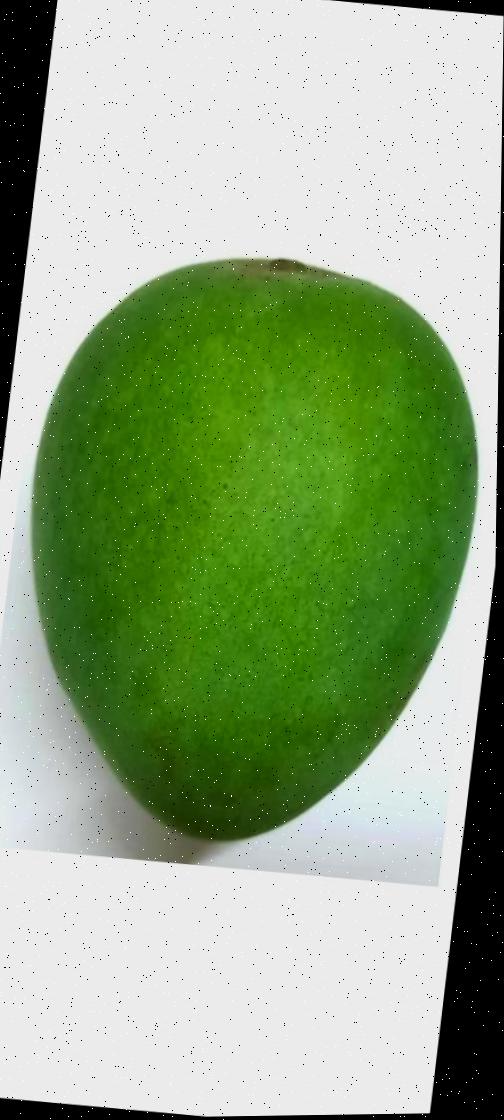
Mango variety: Harivanga